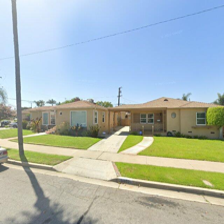
Label: streetView